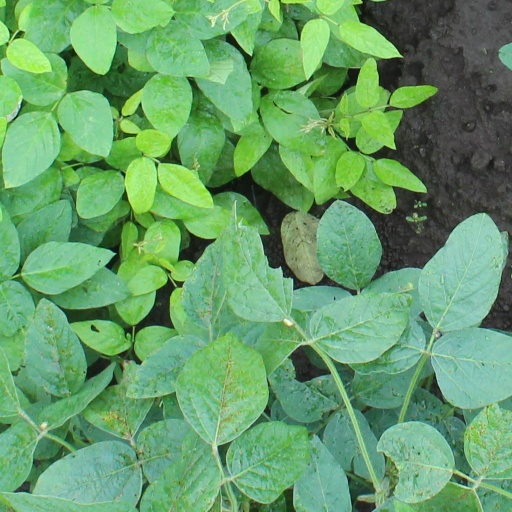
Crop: soybean